Samuel Herschel Schulman

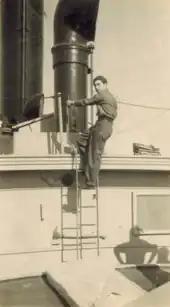
Sam Schulman aboard "1947"

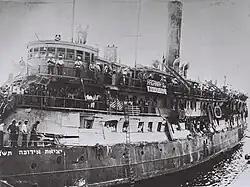
"Exodus 1947" in the Port of Haifa after her capture

In March 1947, Schulman was instructed by a contact in the Haganah in New York to go to Baltimore, Maryland, where he thought he would board a ship as a passenger to British-mandate Palestine. When he got to the Baltimore Harbor on March 23, 1947, he learned that he was to become part of the Mossad LeAliyah Bet and serve as a crew member aboard the Aliyah Bet ship "Exodus 1947".